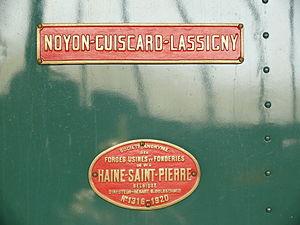
Plaques de constructeur et de propriétaire de la locomotive Haine-Saint-Pierren°025 de la compagnie Noyon à Guiscard et Lassigny, en cours de restauration au dépôt de Saint-Valery Canal
Les chemins de fer départementaux de l'Oise étaient un ensemble de lignes de chemins de fer secondaires à voies métriques, soumis à la réglementation des voies ferrées d'intérêt local, concédées par le département de l'Oise à la fin du XIXᵉ ou au début du XXᵉ siècle à diverses sociétés privées.